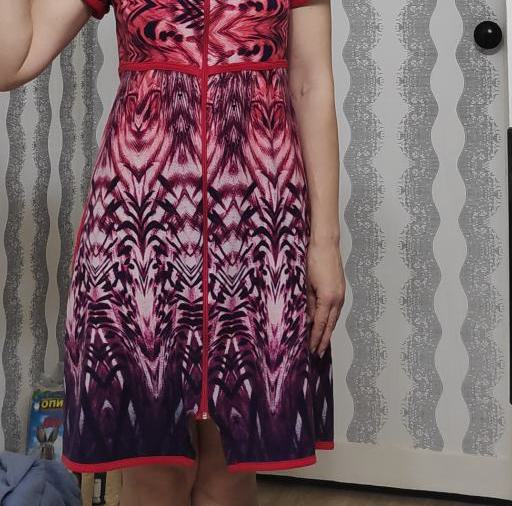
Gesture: no_gesture